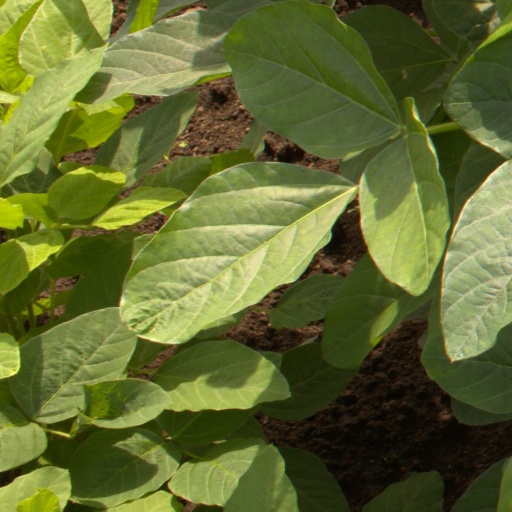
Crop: soybean